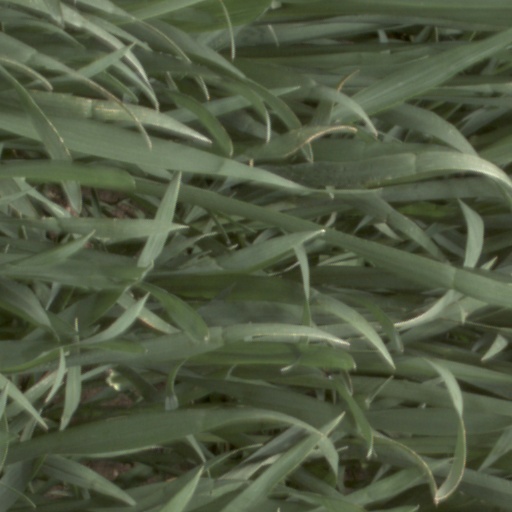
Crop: wheat